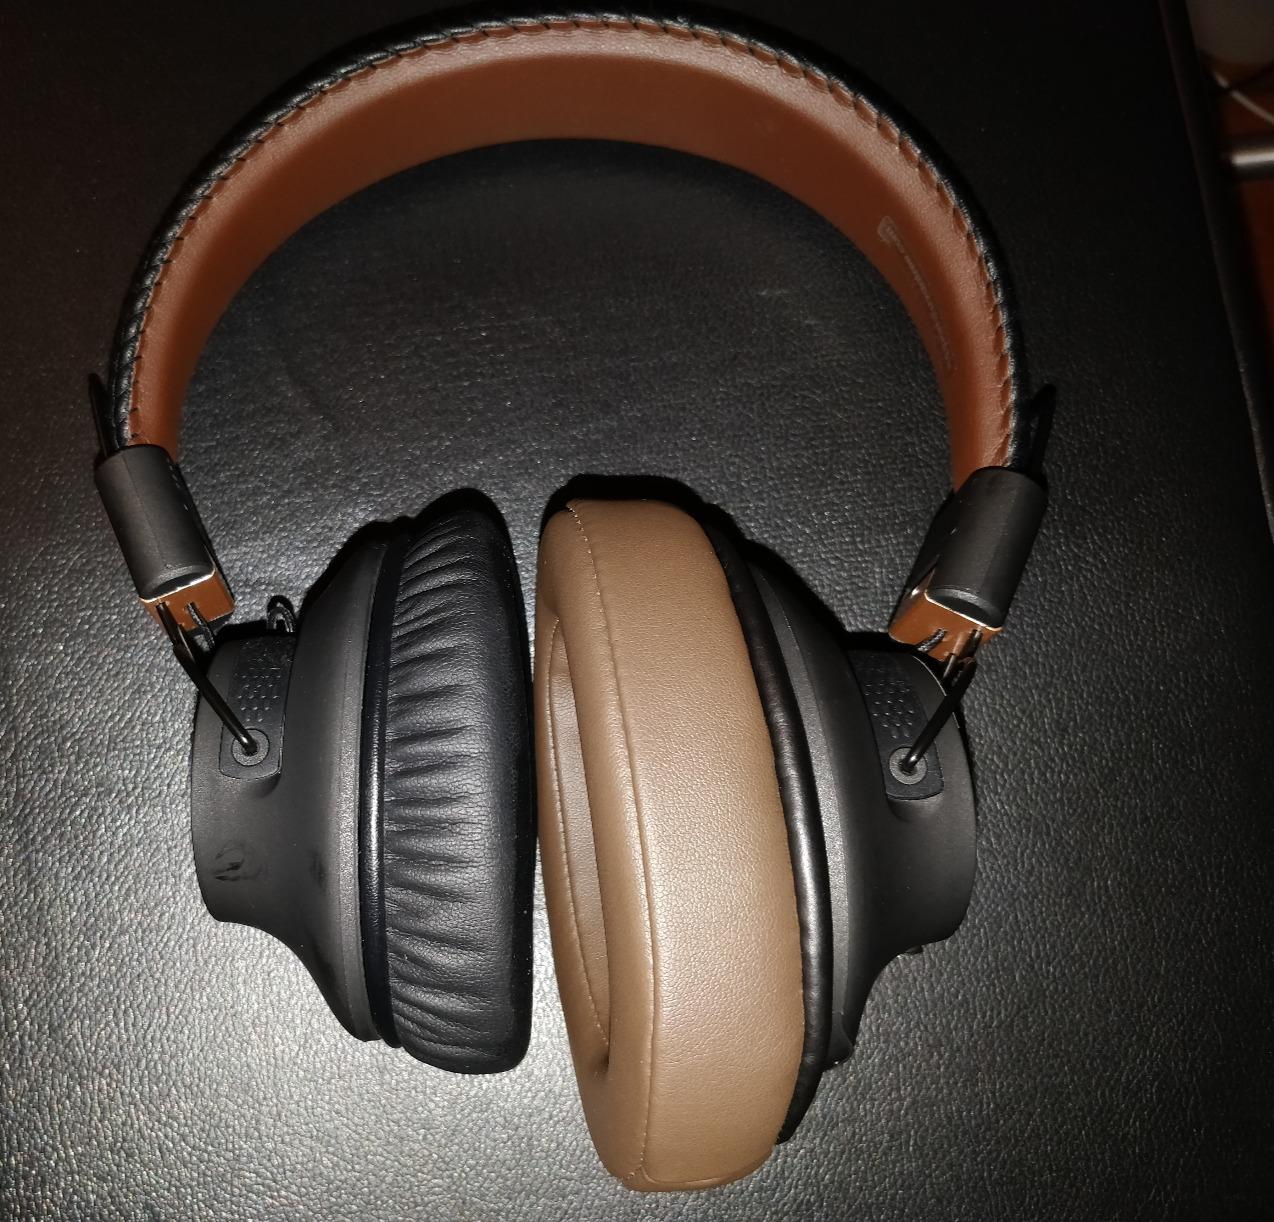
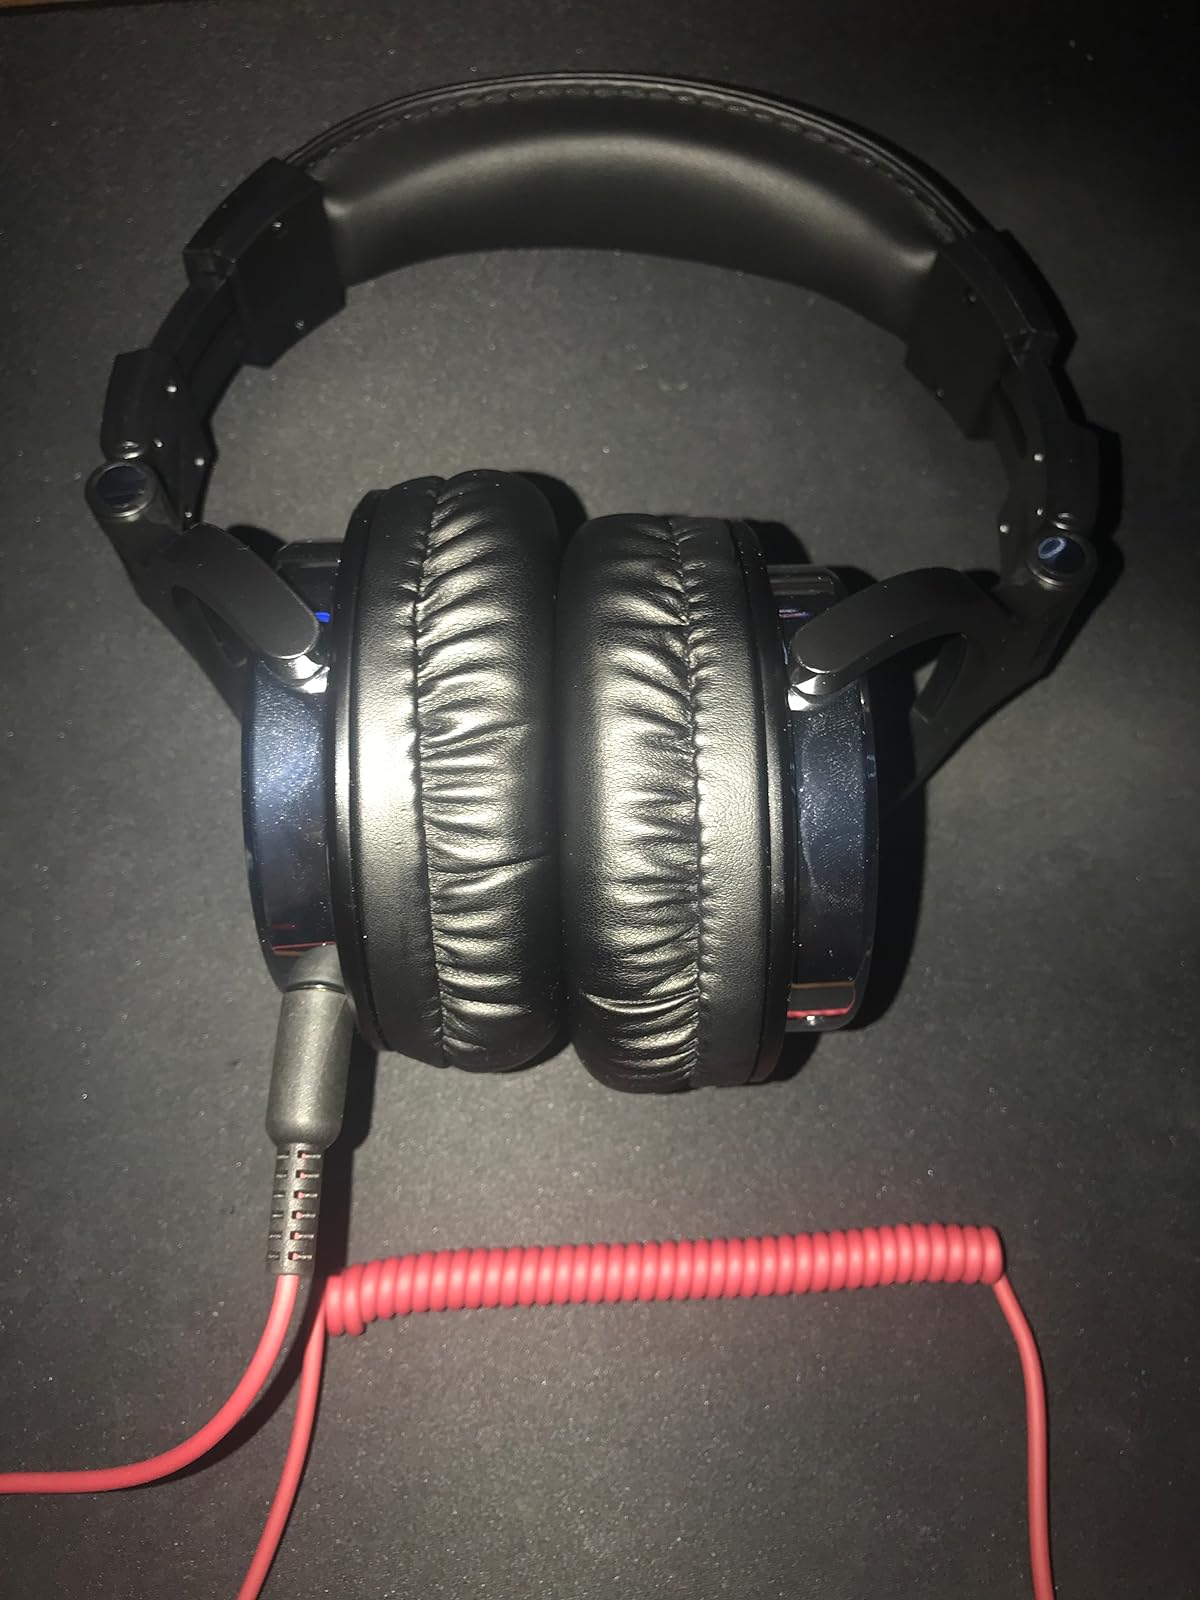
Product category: headphones
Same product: no